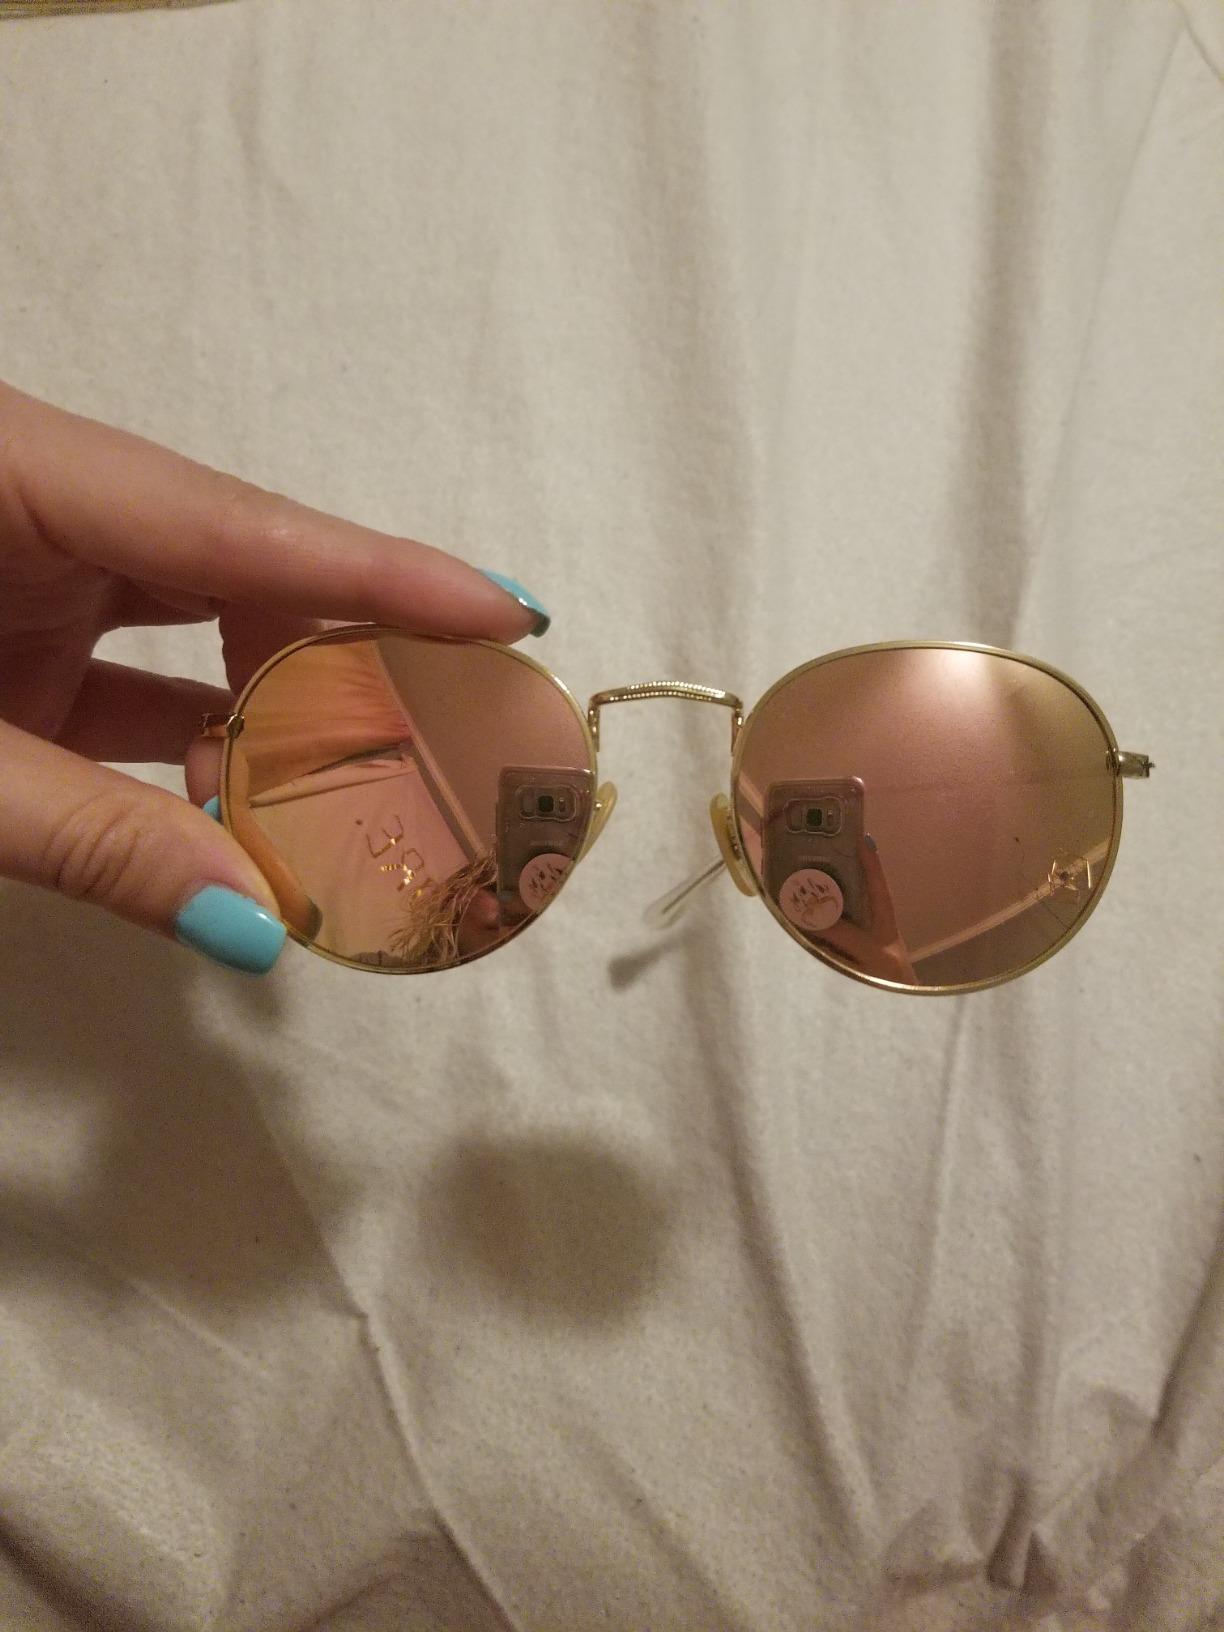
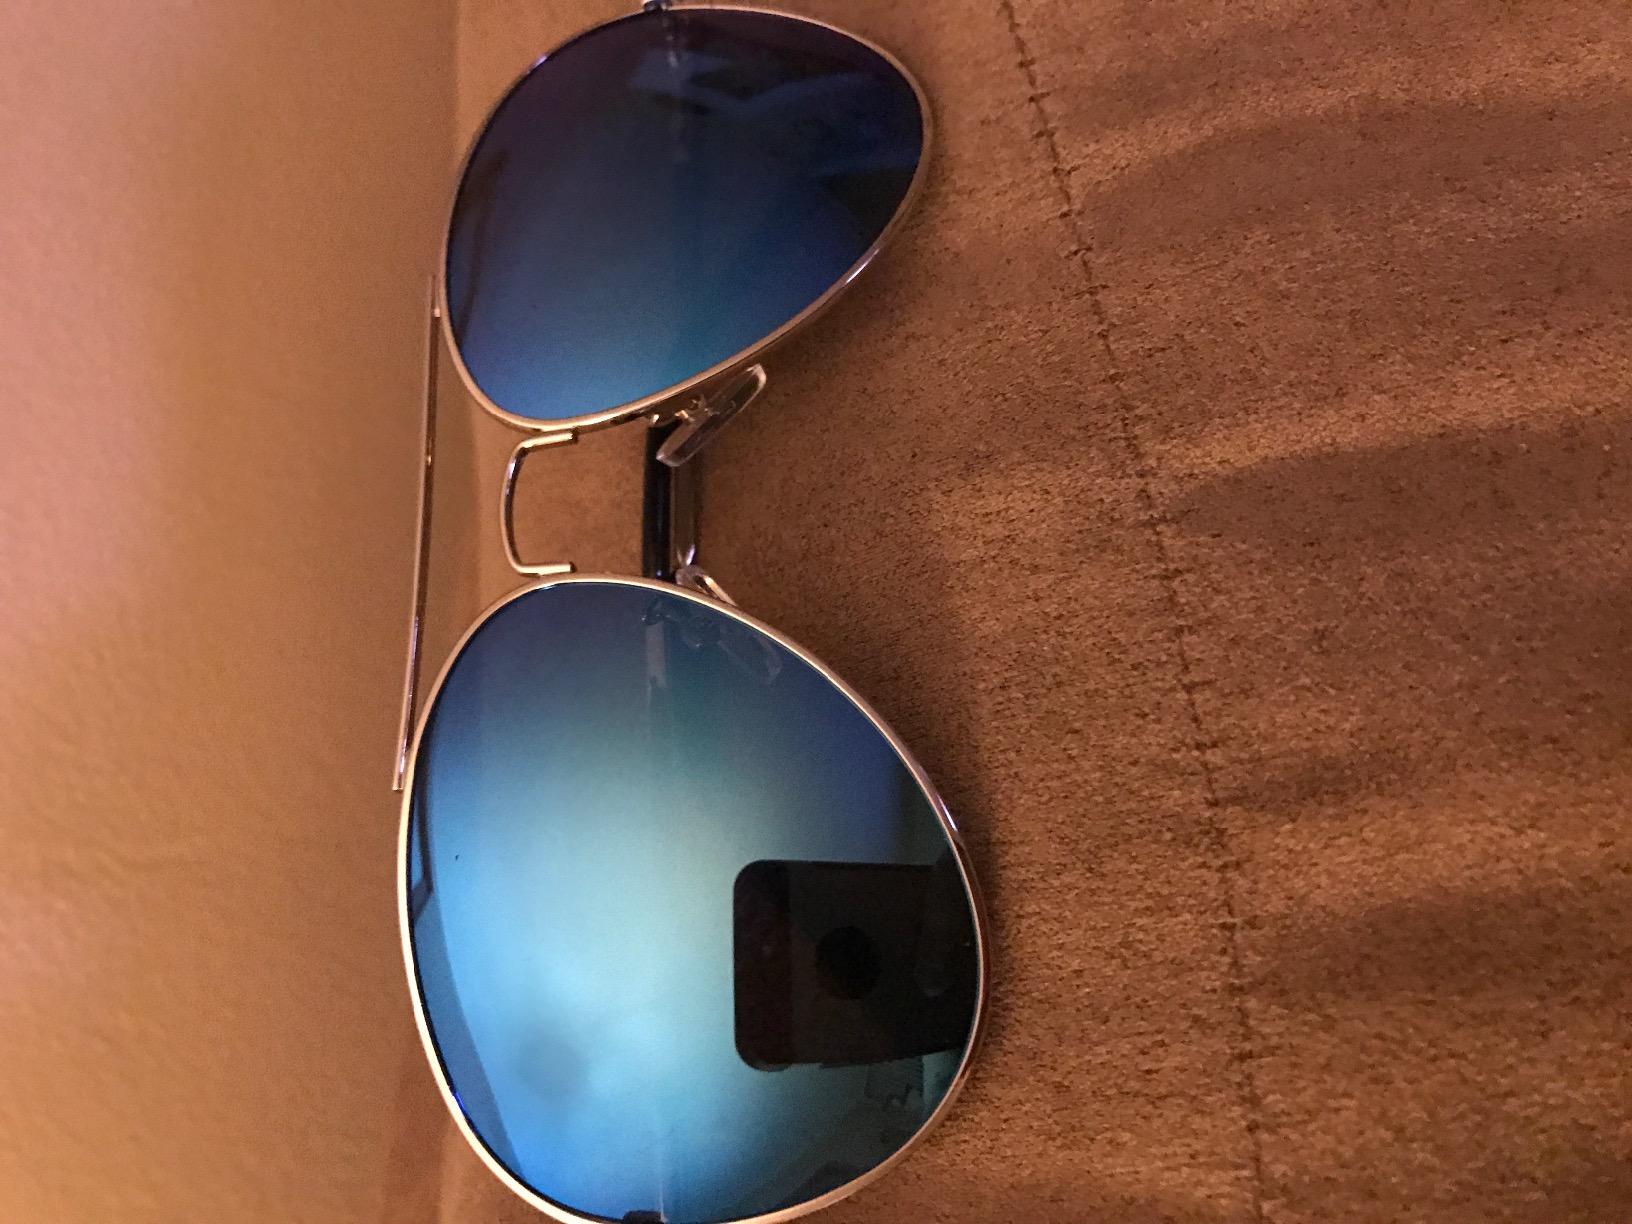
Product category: accessories_sunglasses
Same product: no